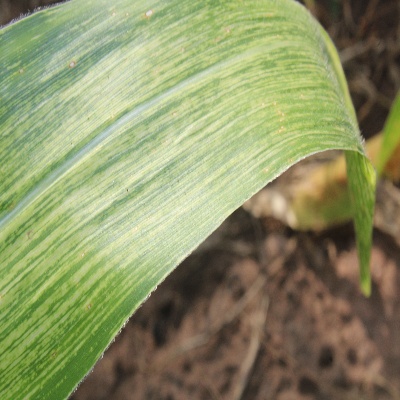
Crop: Maize
Condition: streak virus